Herbert Huebel

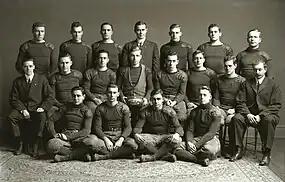
1911 Michigan Wolverines football team

He played college football for the Michigan Wolverines as a member of the freshman team in 1909, and as a member of the varsity team in 1911 and 1912. In 1911, Huebel won a varsity letter as a halfback for the Michigan football team that finished with a record of 5–1–2. In 1912, he won a second varsity letter as the starting quarterback for the Michigan team that finished with a record of 5–2. In January 1913, Huebel announced that he would not return to the football team in 1913, deciding to give up his school work and enter business with his father.